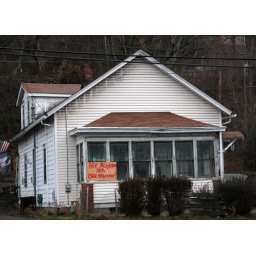
A house in East Liverpool, Ohio with a sign in the window that says &amp;quot;My Neighbor Is A Child Molestor!&amp;quot;.